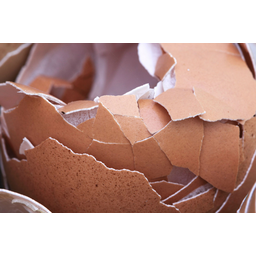
Label: eggshells